Roger Pryke

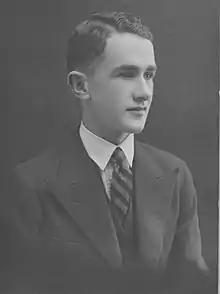
Roger Pryke as a young man

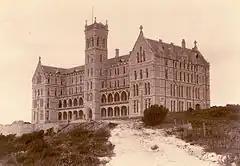
St. Patrick's College in 1900

On the eve of the declaration of war on the Allies by the fascist dictator Benito Mussolini, Pryke was advised to leave Rome.